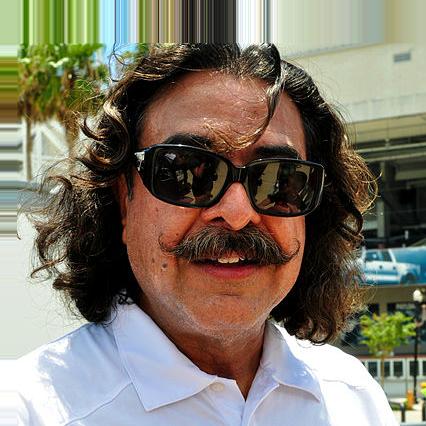
Age: 63